Orinoco Mining Arc

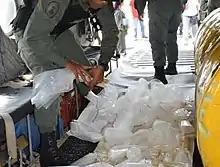
Entry to the Central Bank of Venezuela of 749 kilograms of gold from the Orinoco Mining Arc on 18 November 2017

The Orinoco Mining Arc (OMA), is a resource-rich area in Venezuela that has become a hub for illegal mining. It was opened to development in February 2016 as the "Orinoco Mining Arc National Strategic Development Zone", and has been operating since 2017; The Orinoco Mining Arc covers 12.2% of Venezuelan territory with an area of 111,843 km. Gold is the most important resource in the area, and there are also deposits of bauxite, coltan, and diamonds. According to former minister Roberto Mirabal, the Mining Arc has a potential mineral value of $2 trillion US dollars.